Vietnam Railways 141 Class

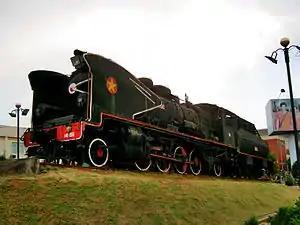

The 141-Class Locomotive is a powerful metre gauge steam locomotive in use on Vietnamese Railways. Mechanically they are very similar to Vietnamese 231-500 Class locomotives.